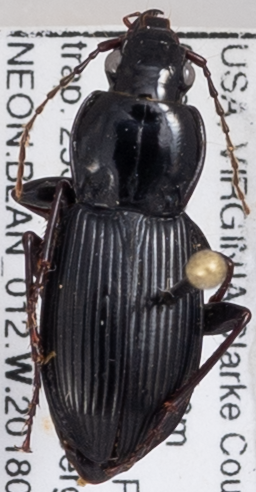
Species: Pterostichus stygicus
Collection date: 2018-09-25
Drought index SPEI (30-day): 1.614
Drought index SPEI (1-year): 1.594
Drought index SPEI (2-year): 1.69